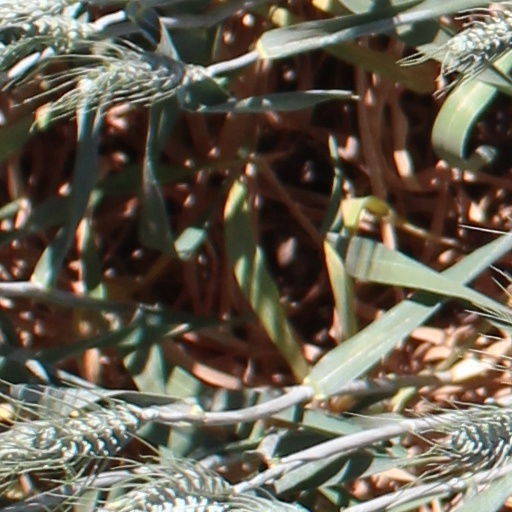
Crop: wheat